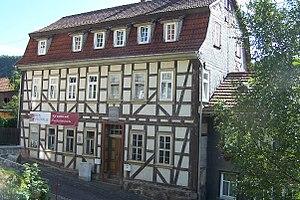
Friedrich Lux est un chef d'orchestre et un compositeur allemand.